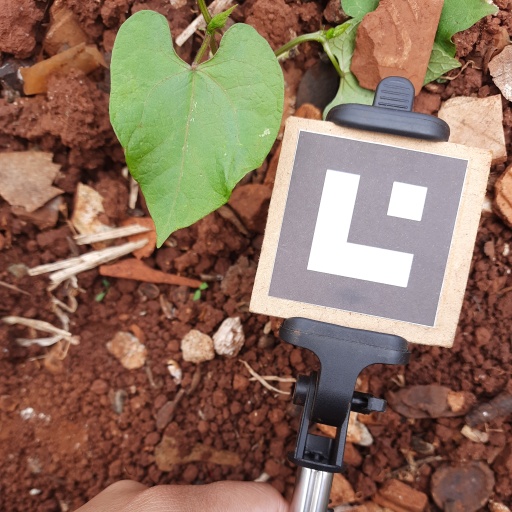
Observations: wavy surface, no eating holes, under shade